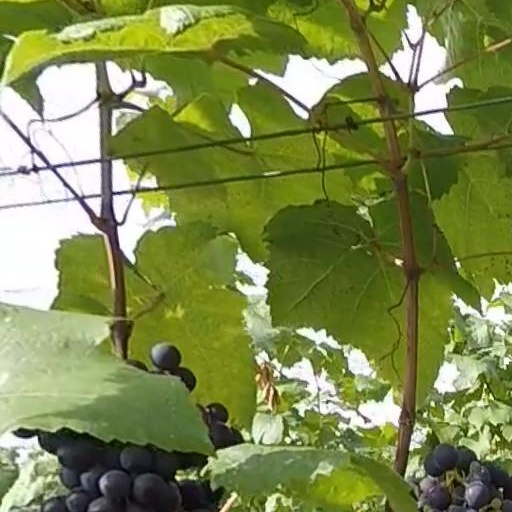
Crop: grape